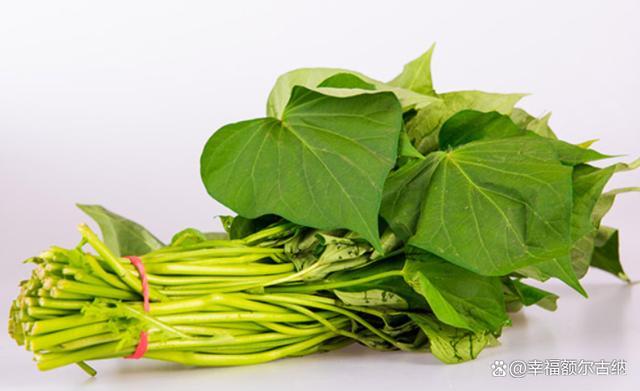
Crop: unknown
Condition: bean